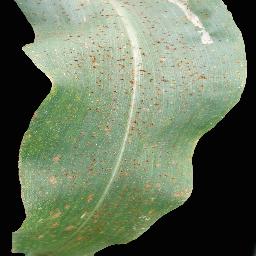
Label: Corn_(Maize)___Common_Rust